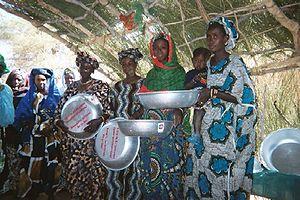
L’histoire des femmes au Sénégal reste marquée par le poids des traditions et des religions.